Battles in the Shadow

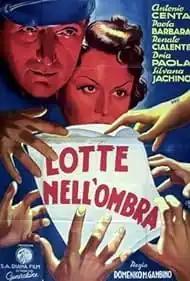

Battles in the Shadow is a 1938 Italian spy thriller film directed by Domenico Gambino and starring Antonio Centa, Dria Paola and Paola Barbara. It was shot at the Cinecittà Studios in Rome. The film's sets were designed by the art director Giorgio Pinzauti.